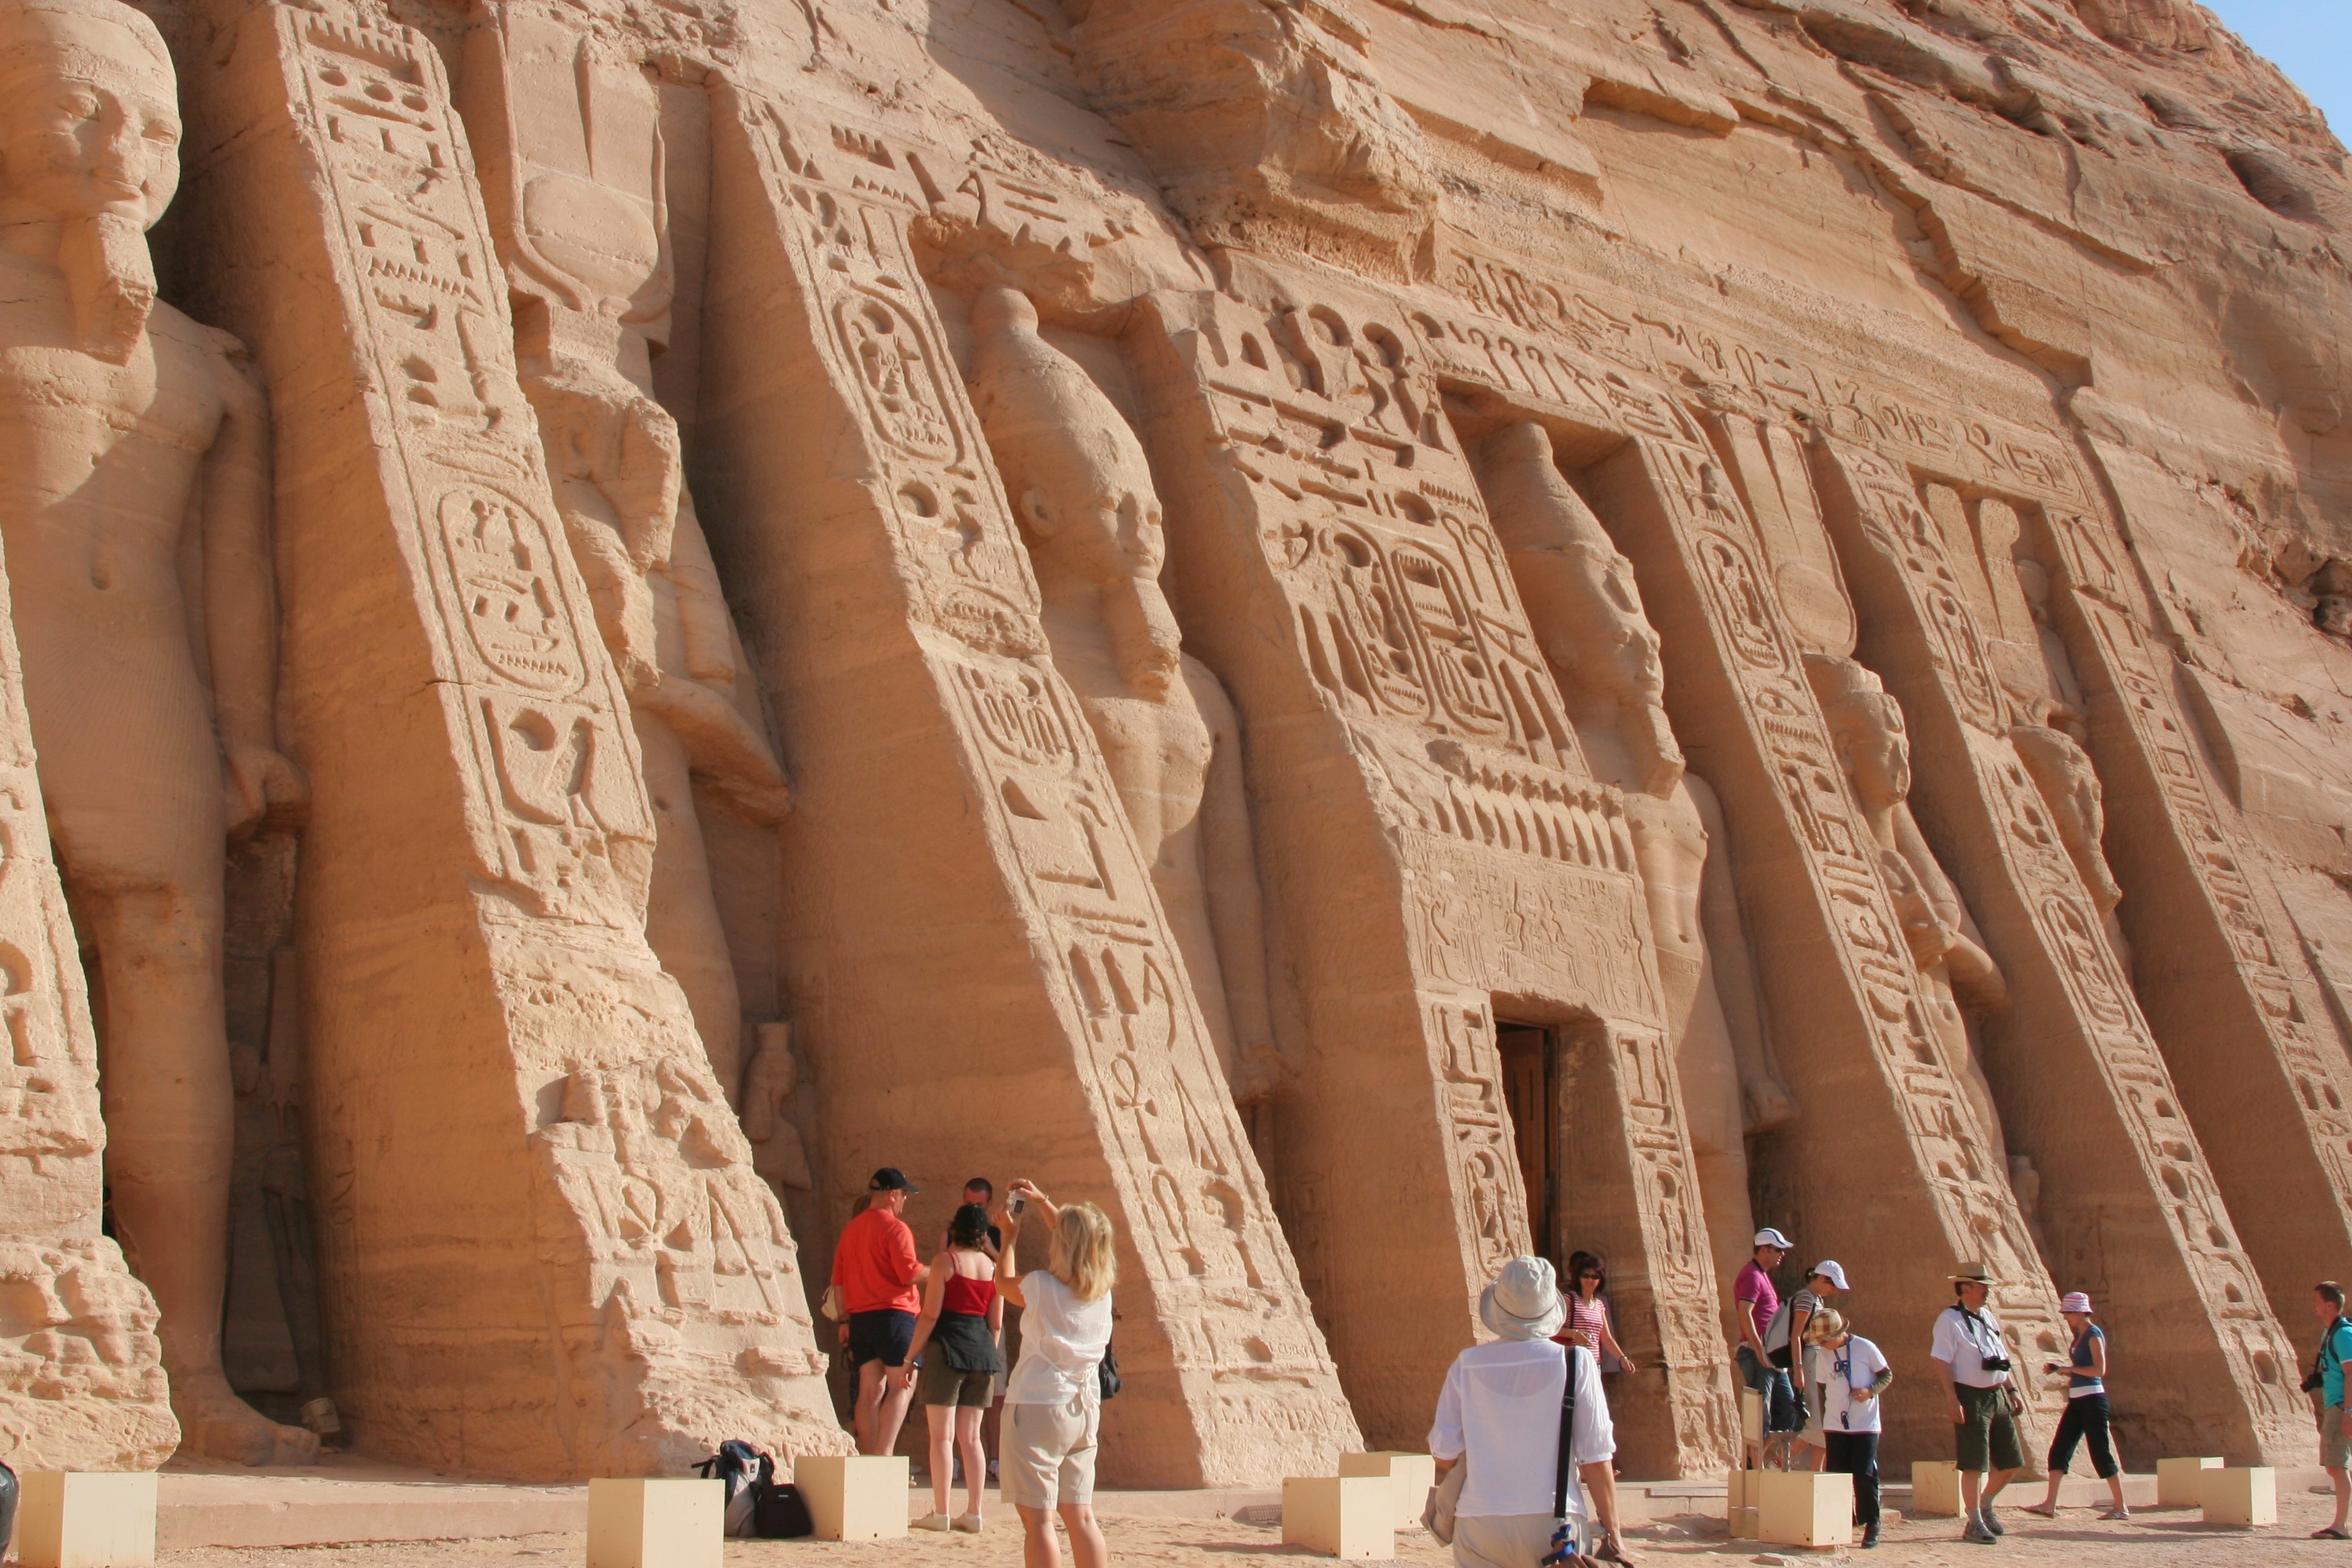
sand, rock, river, monument, vacation, formation, arch, column, ancient, landmark, tourism, blue sky, egypt, project, geology, temple, ruins, history, unesco, tourist attraction, carving, folk, pharaoh, split, wadi, donation, nile, archaeological site, unesco world heritage site, antomasako, world heritage site, roman temple, aswan, historic site, ancient history, abu simbel, egyptian temple, ancient roman architecture, ancient greek temple, wonders of the world, fund raising, aswan high dam, mortuary temple